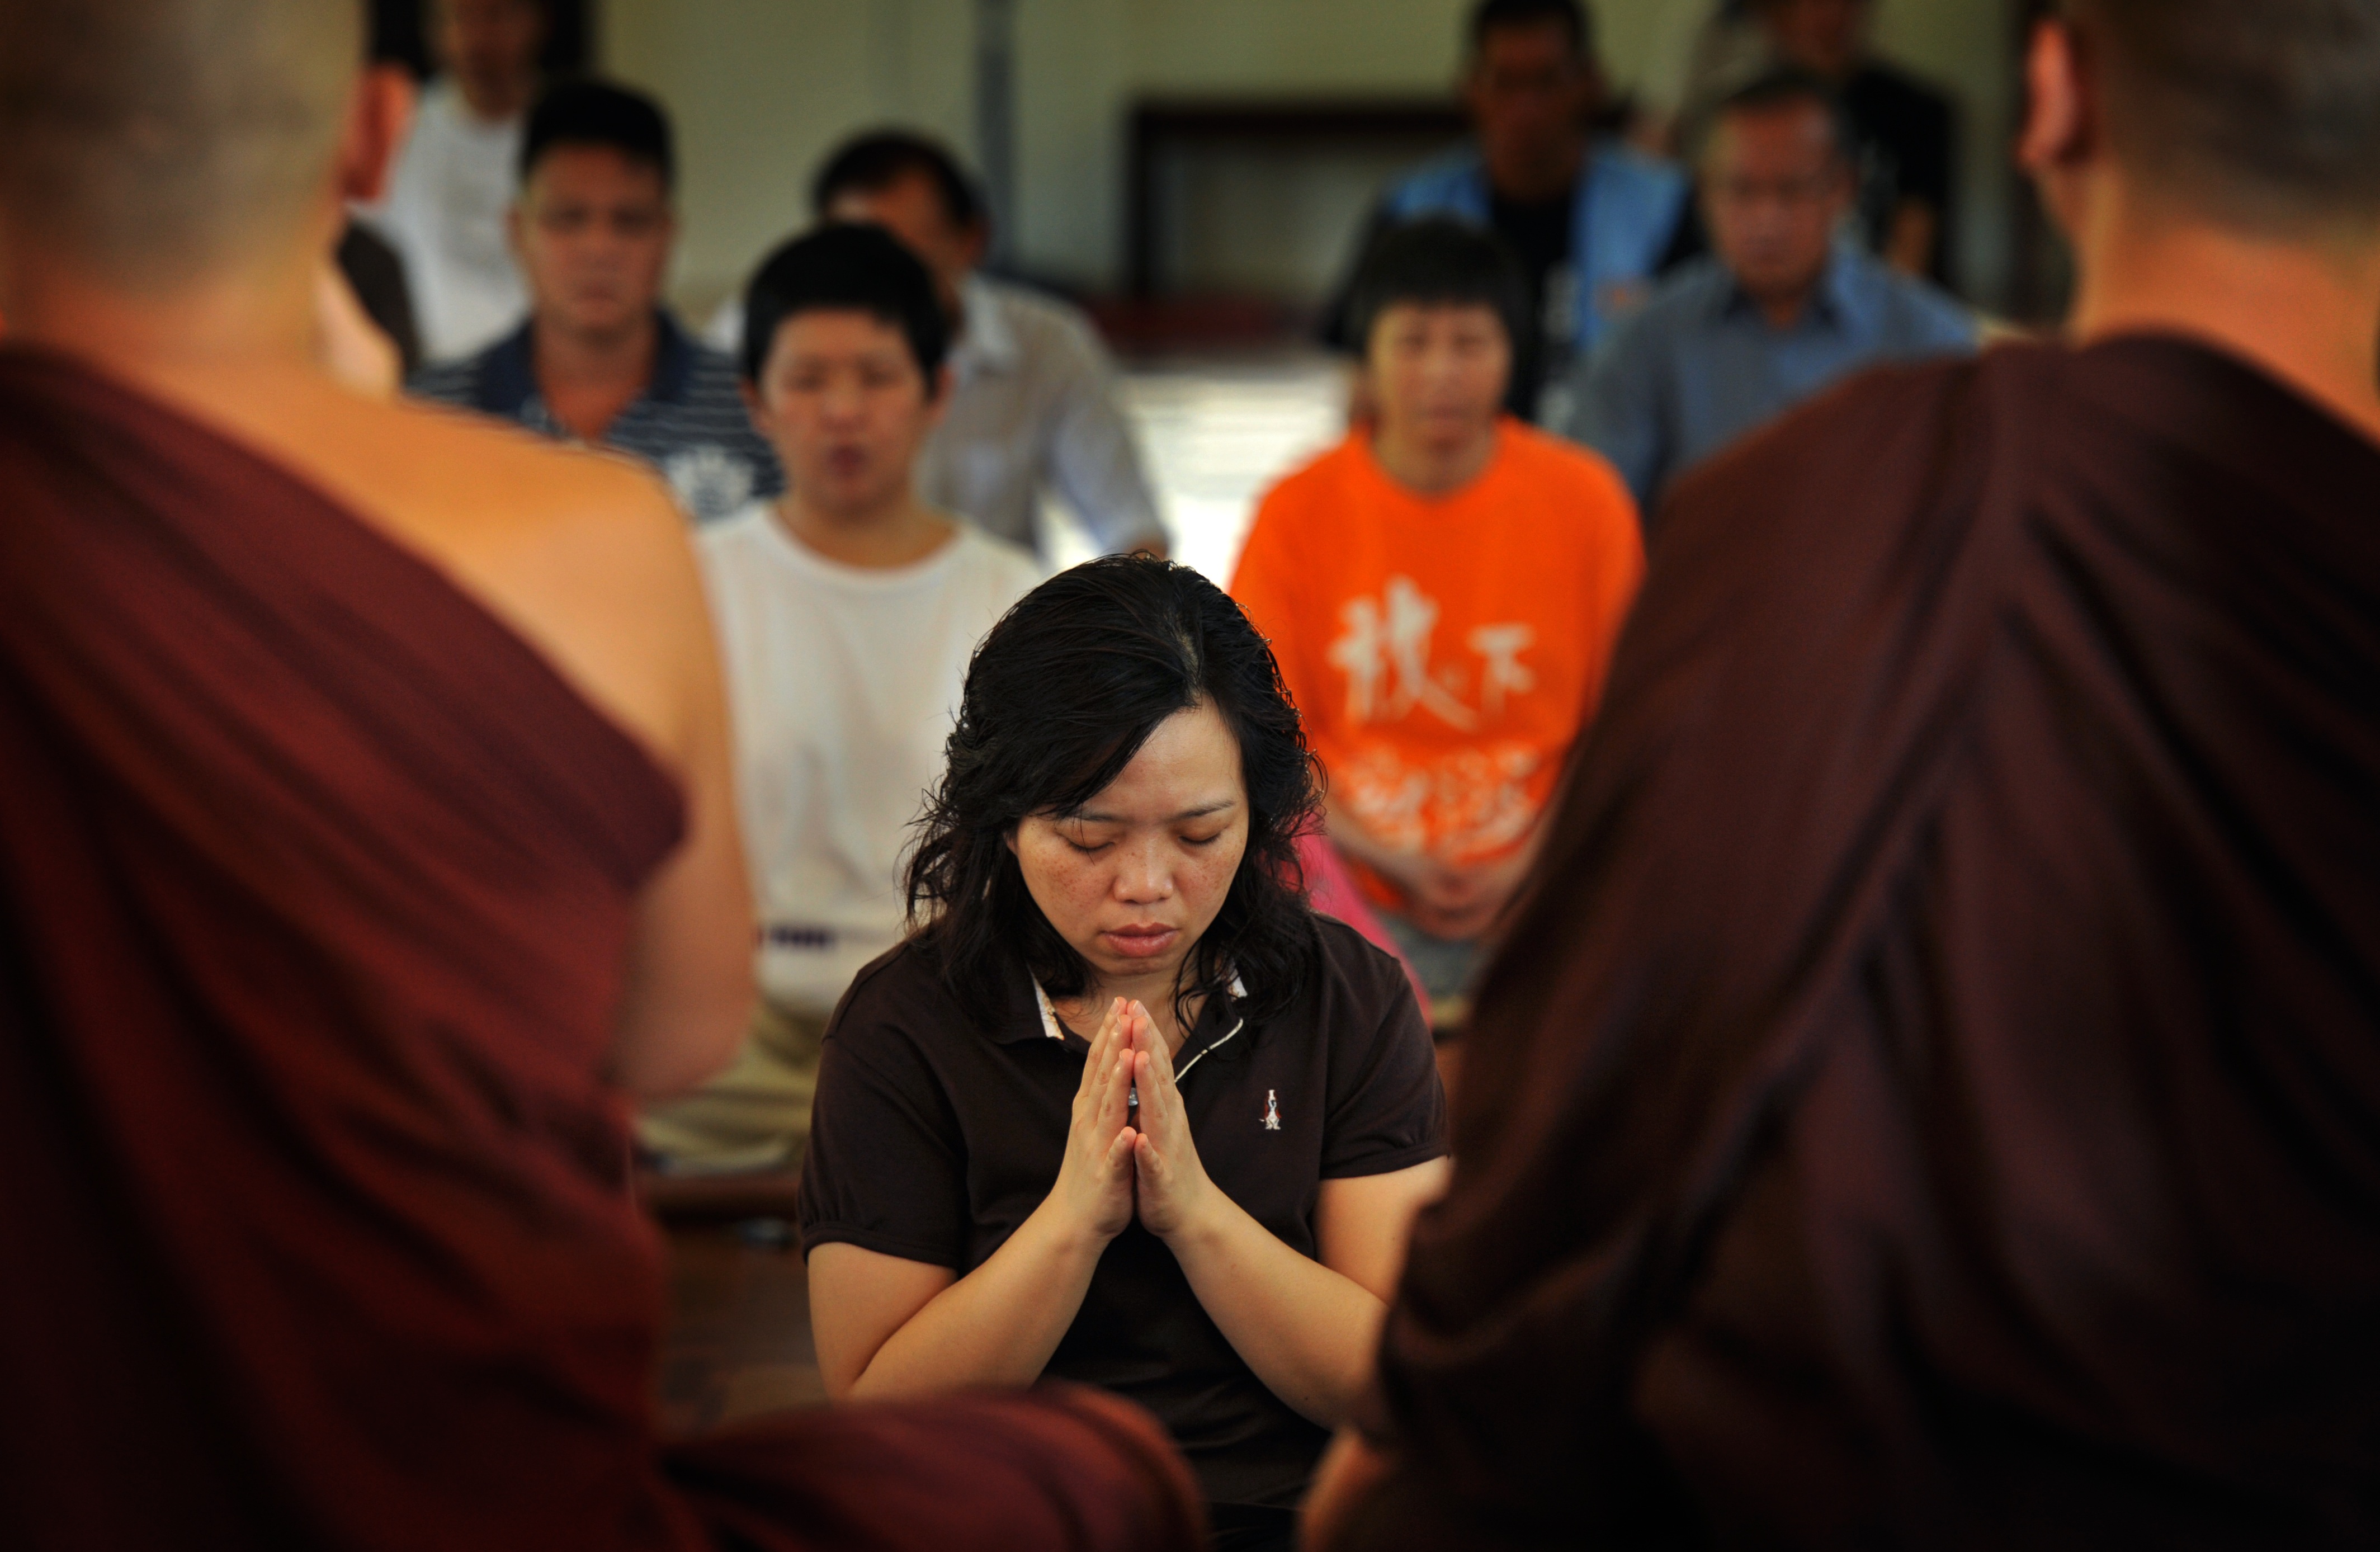
people, youth, buddhist, buddhism, religion, candle, conversation, religious, ceremony, temple, faith, monastery, culture, worship, tradition, theravada buddhism, homage, faithfully, respectfully, merit, meritorious, respect